German Historical Institute Warsaw

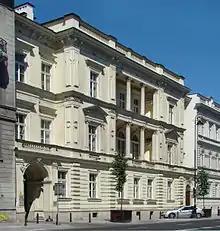
German Historical Institute Warsaw

The German Historical Institute Warsaw is a history institute of the Max Weber Stiftung based in Warsaw, Poland. The director of the institute is , and the deputy director is .